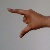
The image shows a hand gesture representing the letter 'Z' in Indian Sign Language.